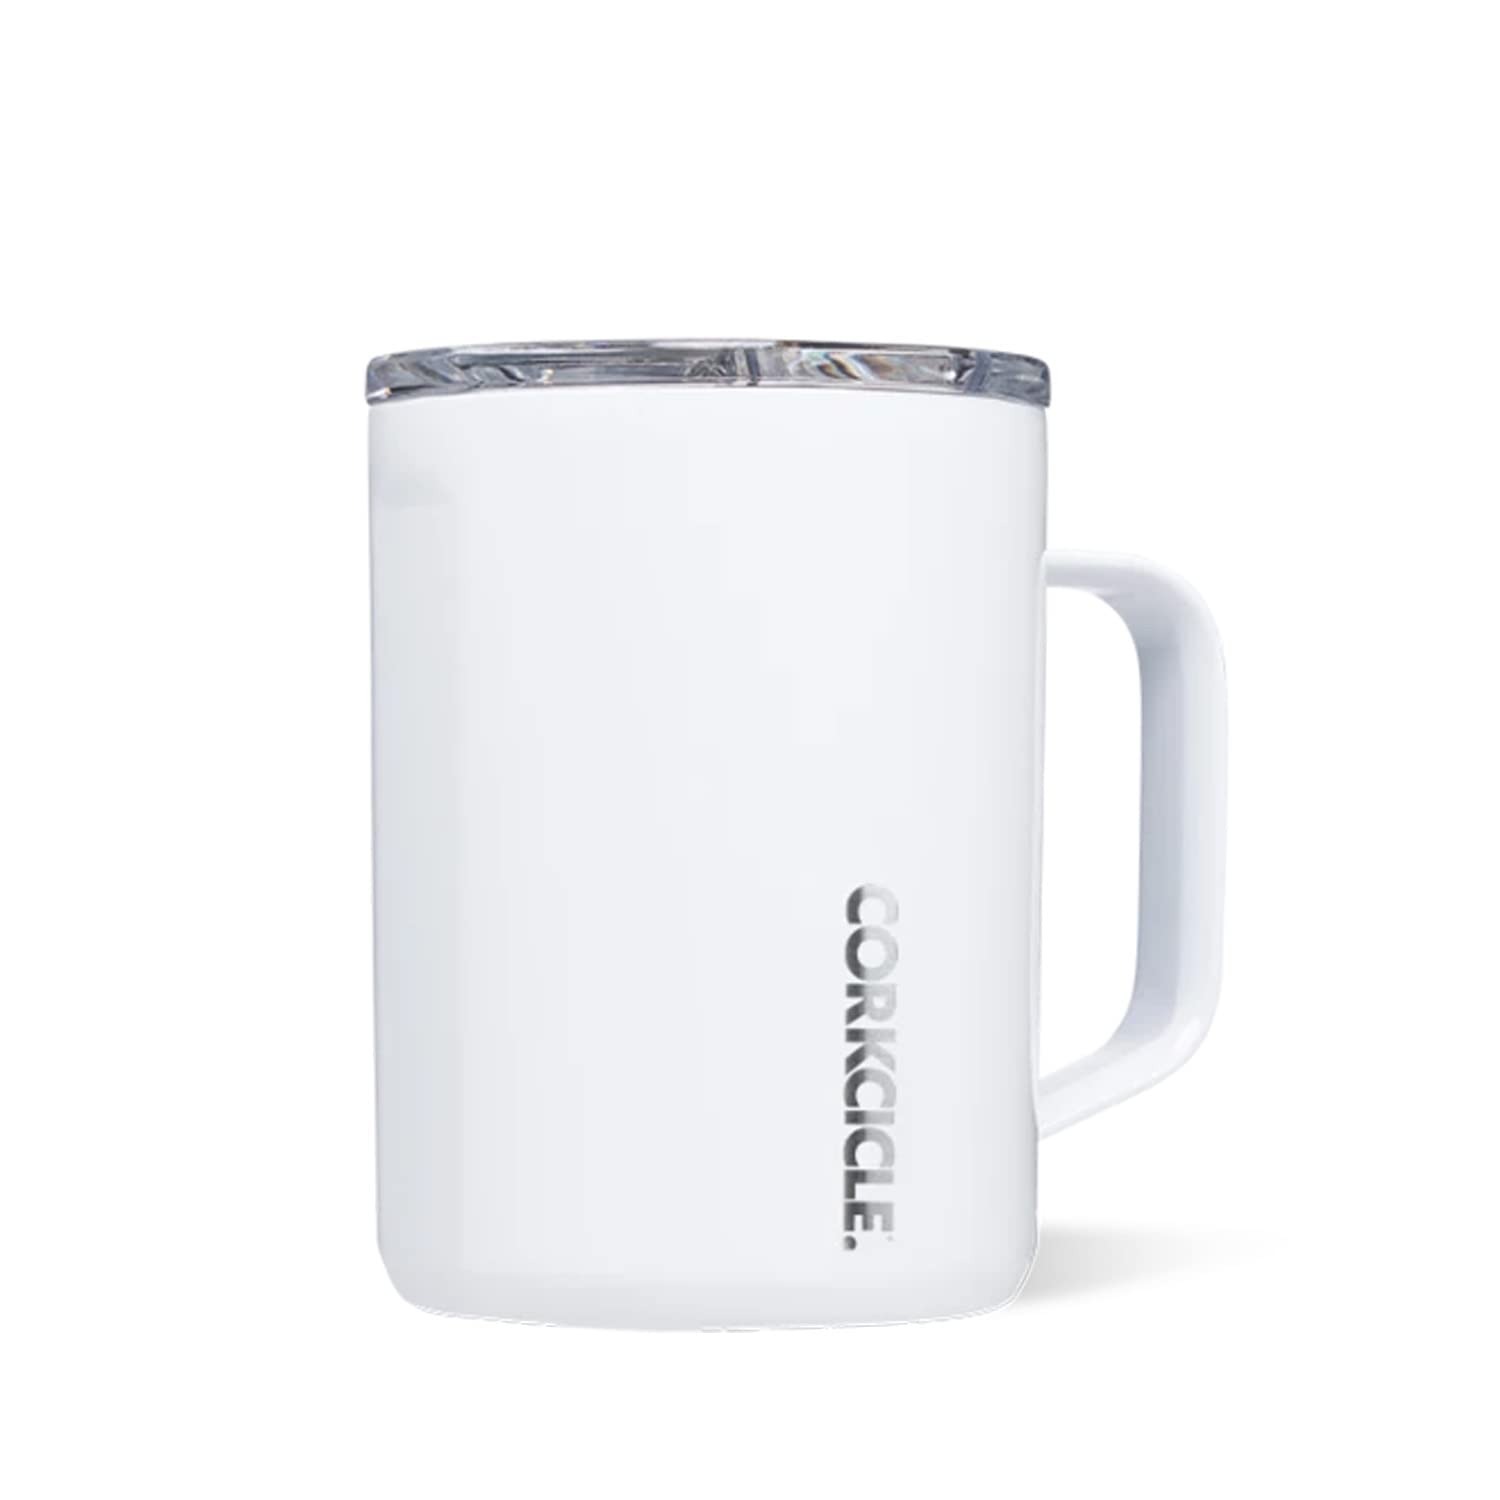
Item Name: Corkcicle Origins Travel Coffee Mug - Triple Insulated Stainless Steel Cup with Handle for Tea, Hot Chocolate, Coffees, & More - Spill Proof, Reusable, Dishwasher Safe - Gloss White, 475ml/16oz
Bullet Point 1: MUGS MADE FOR YOU - Dishwasher safe, a stylish design in a variety of colours, plenty of capacity, and strength worth boasting about, it doesn't get better than the Corkcicle 16oz/475ml Travel Coffee Mug. This one was made for you
Bullet Point 2: DESIGNED FOR LIFE - From curling up on the couch with tea to sitting in morning traffic with your favourite brew to circling the campfire with some hot cocoa, this coffee mug was designed to travel so you can get your caffeine fix while on the go
Bullet Point 3: TRIPLE INSULATED STEEL - With wear resistance and rust resistance, this thermos mug features an unbreakable design crafted from high-quality, food-grade stainless steel with triple insulation to keep your drinks cold for 9 hours and hot for 3
Bullet Point 4: CLEAR SHATTERPROOF LID - Prevent spills and keep your drink at the perfect temperature on the go. The travel cup’s transparent lid is shatterproof, BPA-free, and comes with a built-in sip cover slider to give you an effortless drinking experience
Bullet Point 5: EASY-GRIP, NON-SLIP - Patented flat sides and an easy grip handle provide a secure hold while a silicone base prevents your coffee cup from slipping and sliding. Non-sweat design means no condensation on hands and no heat transference with hot drinks
Value: 1.0
Unit: Count

Price: 34.95